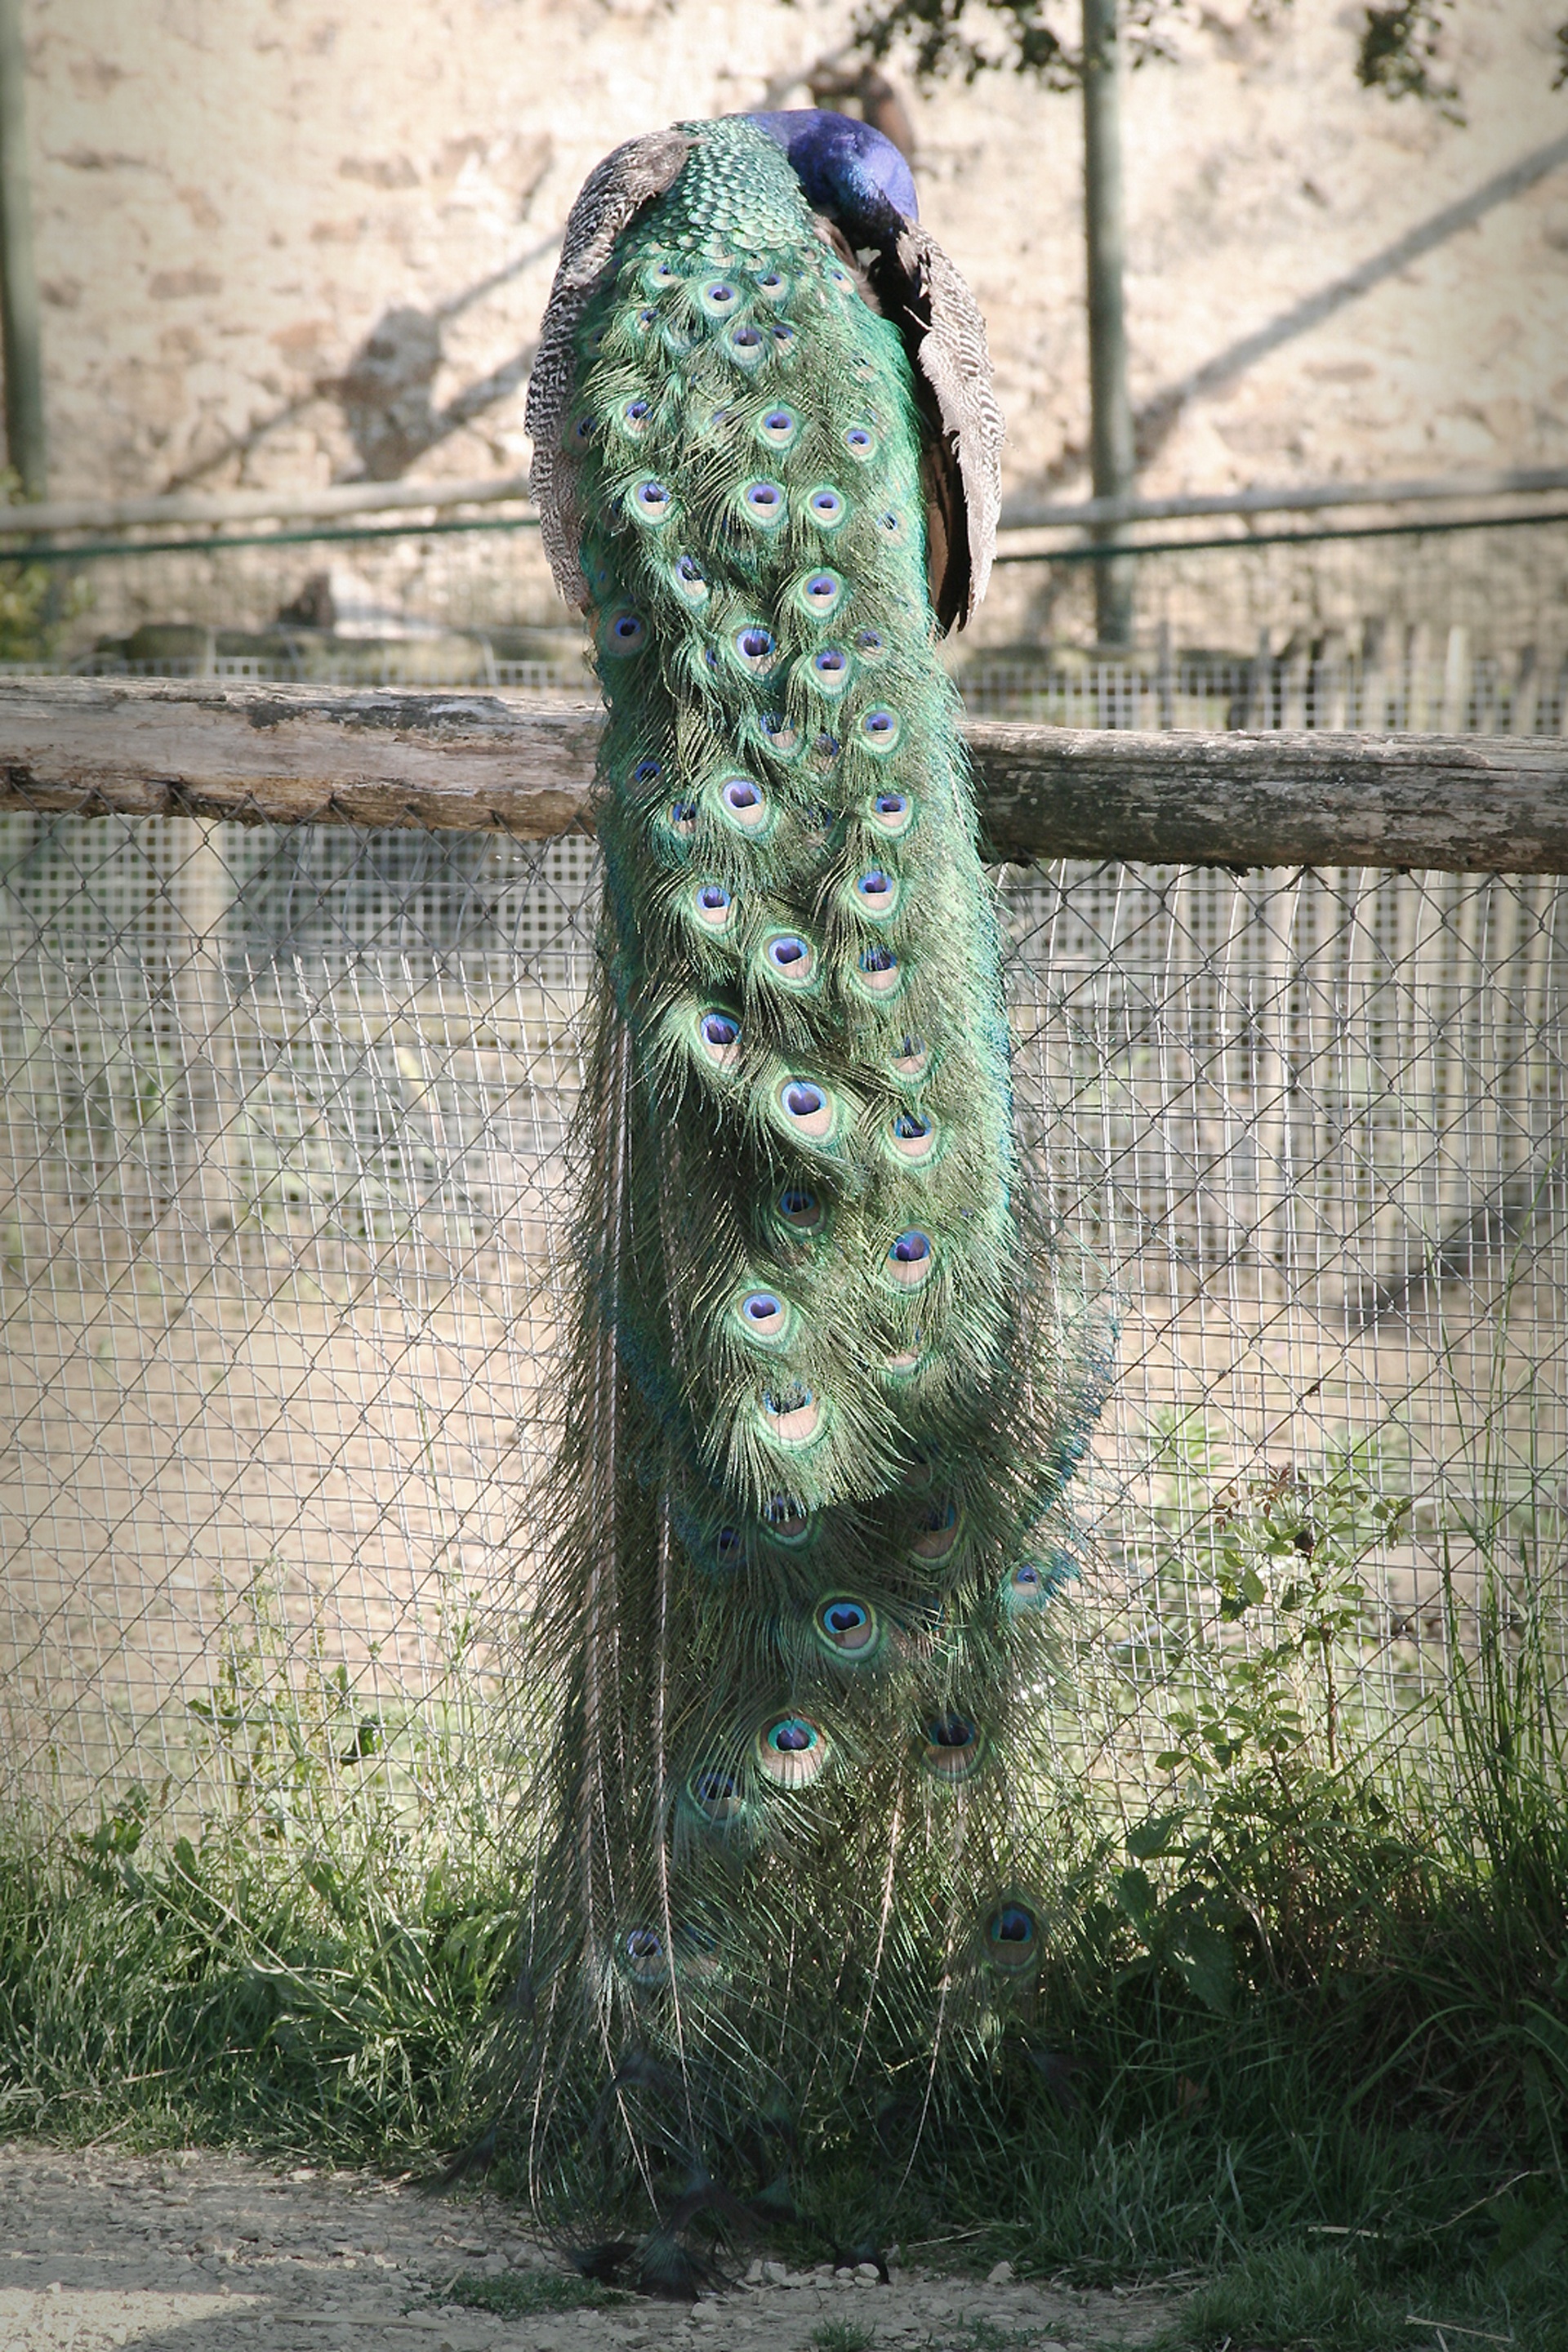
bird, wildlife, statue, zoo, green, peacock, sculpture, art, feathers, peafowl